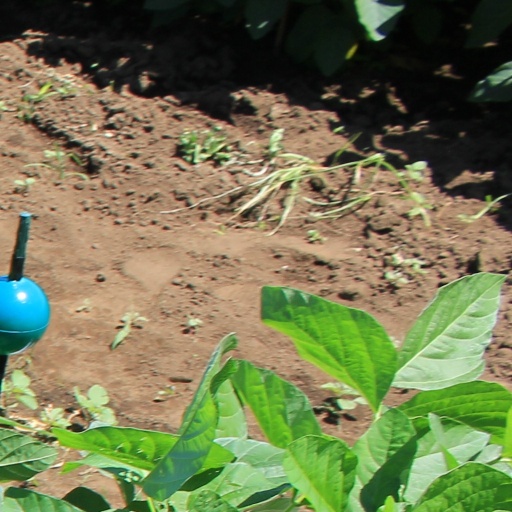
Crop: soybean